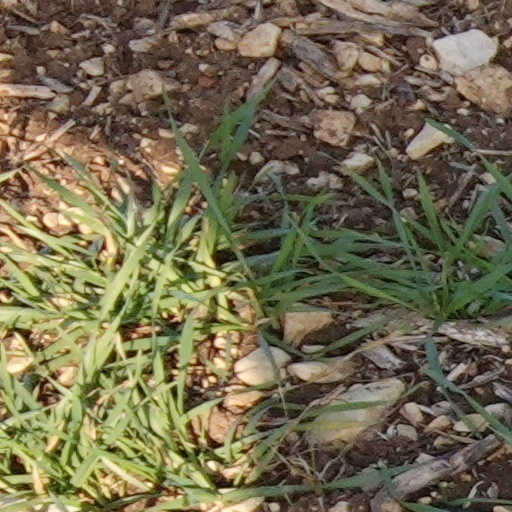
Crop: wheat